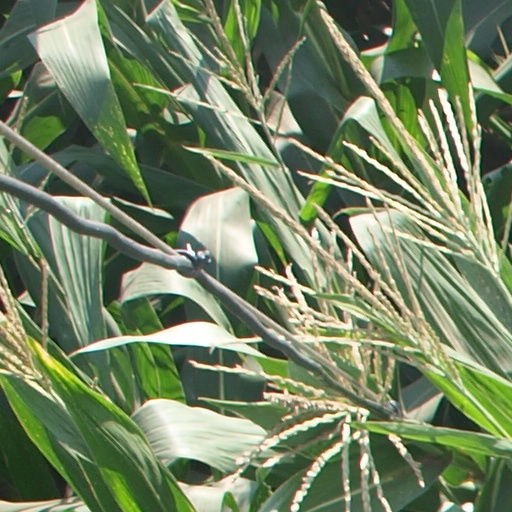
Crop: maize; corn